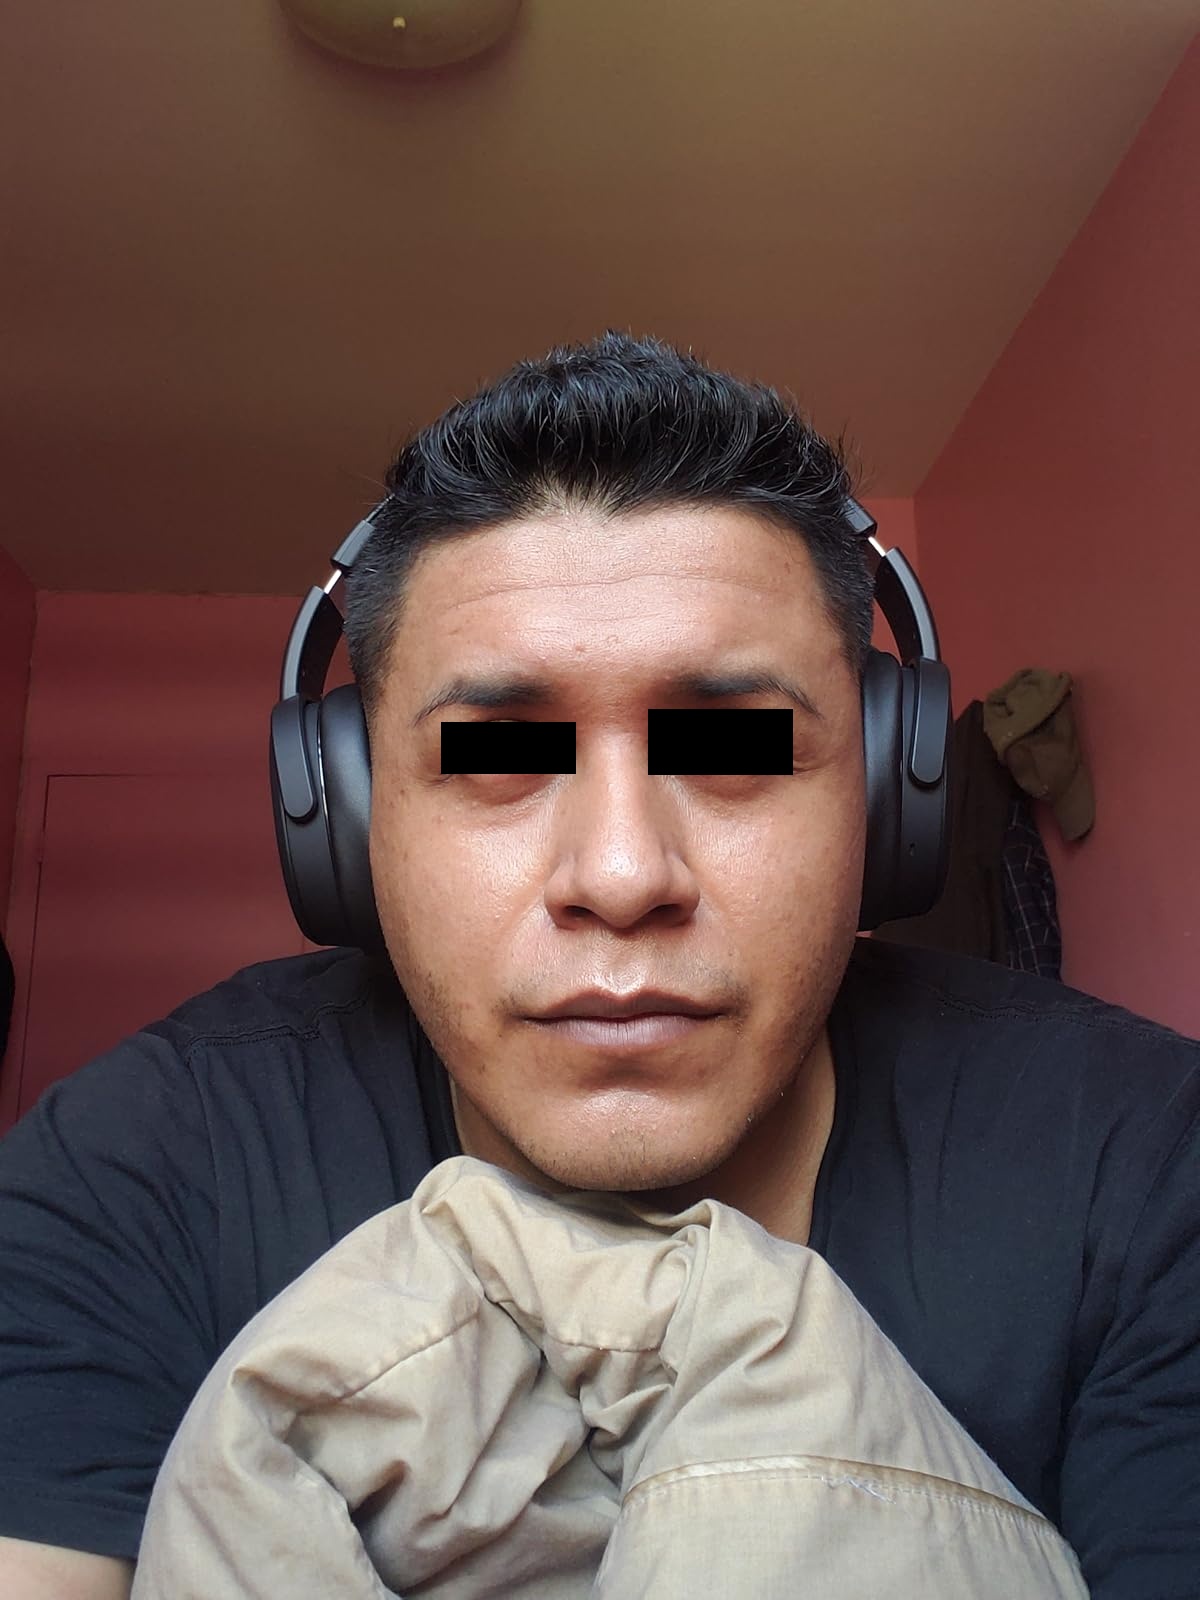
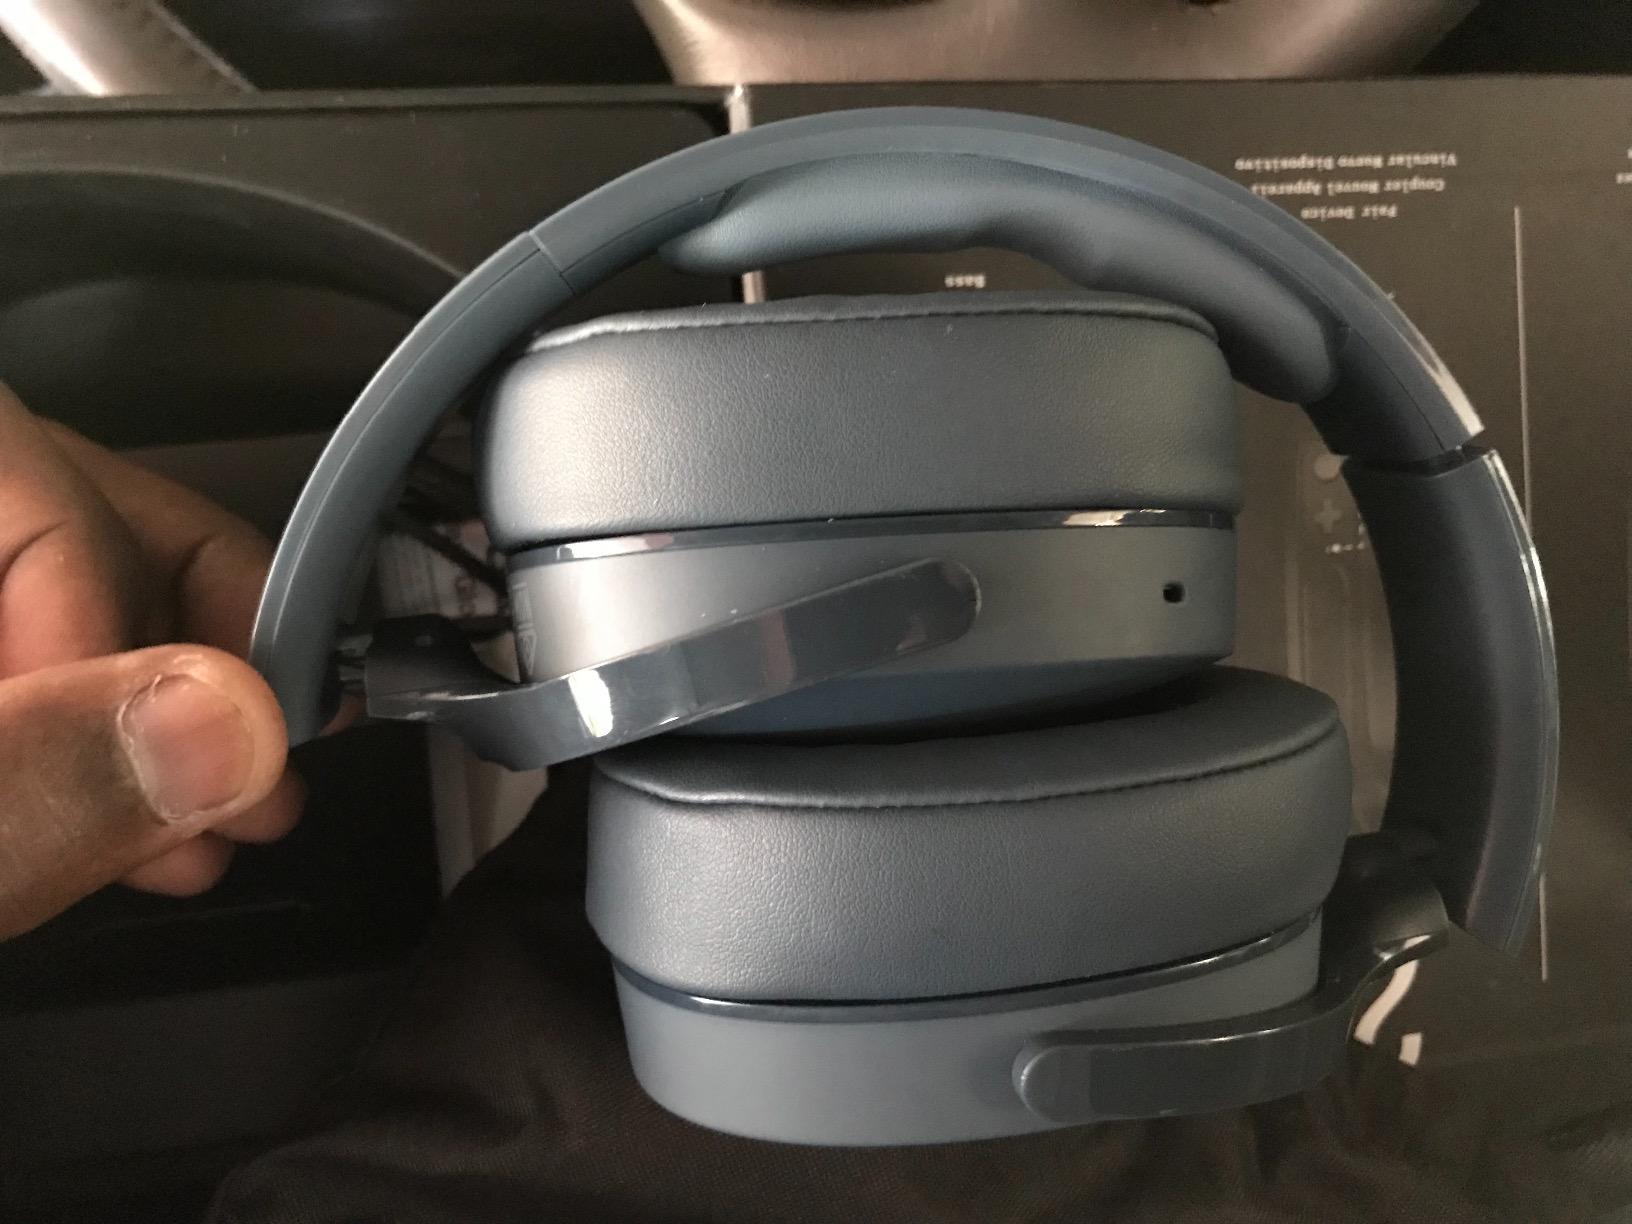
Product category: headphones
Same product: yes